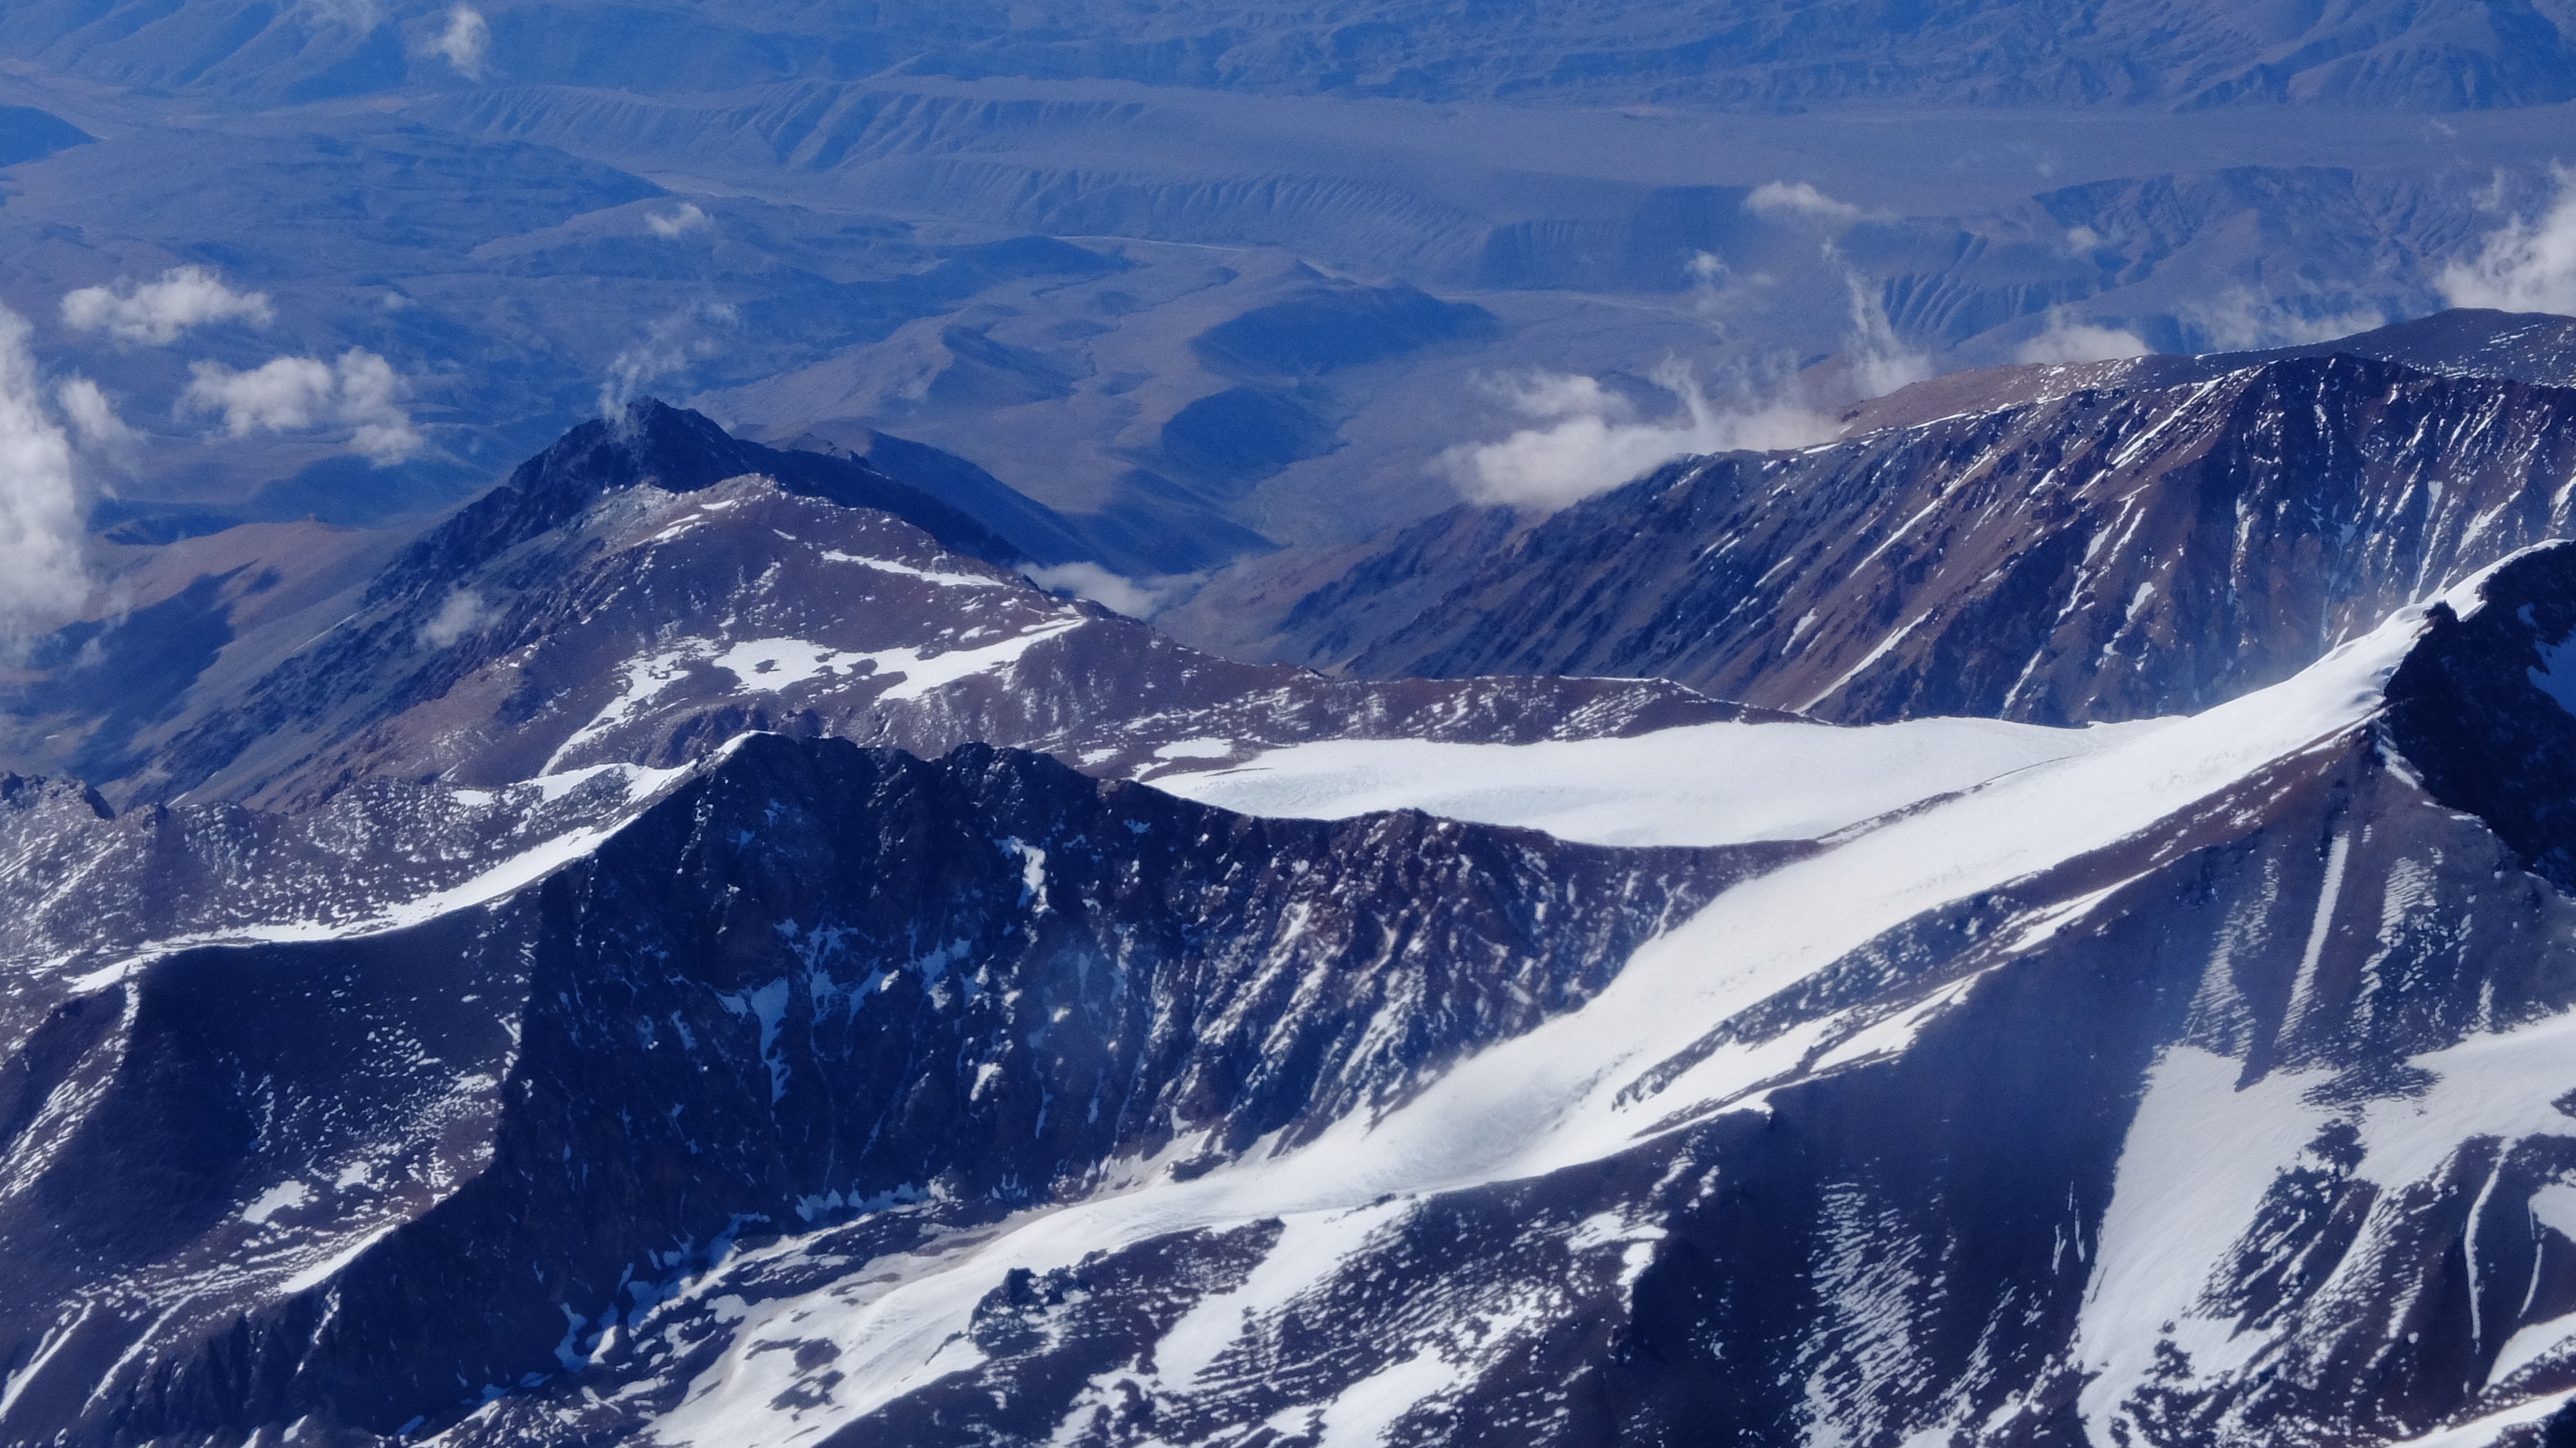
mountain, snow, winter, mountain range, weather, extreme sport, ridge, summit, winter sport, alps, cirque, piste, landform, ski touring, mountain pass, ski mountaineering, geographical feature, mountainous landforms, glacial landform, geological phenomenon